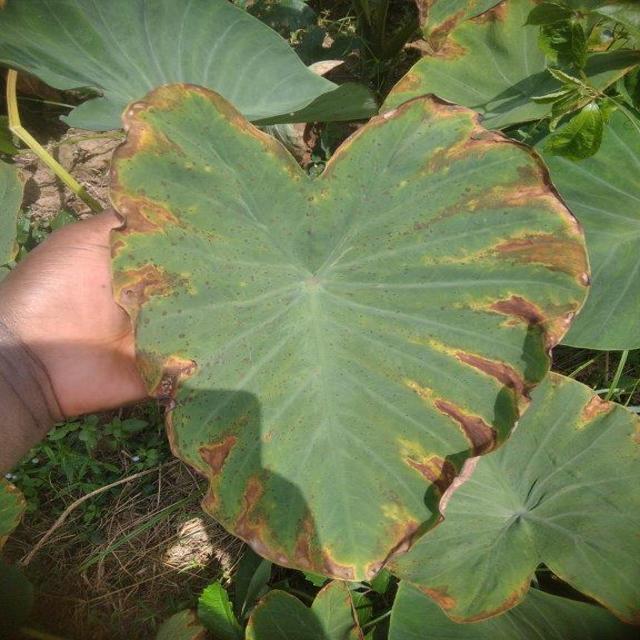
Label: Mid_Blight